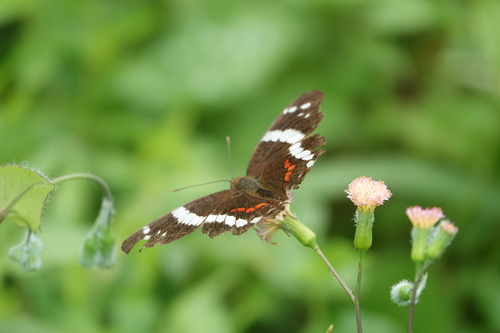
Scientific name: Anartia fatima
Common name: Banded peacock
Family: Nymphalidae
Order: Lepidoptera
Pollinator type: Primary pollinator
Habitat: Open areas and gardens
Geographic range: South America
Conservation status: Least Concern